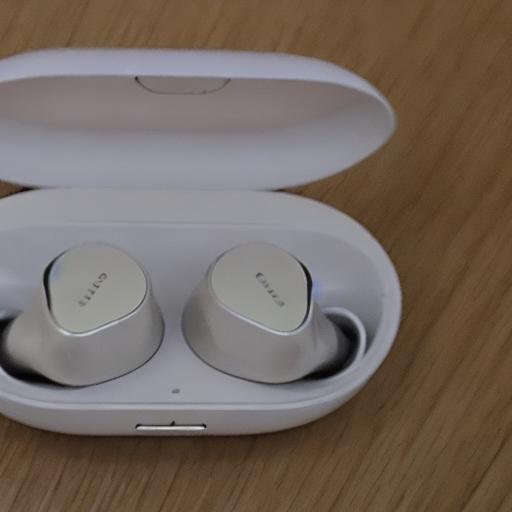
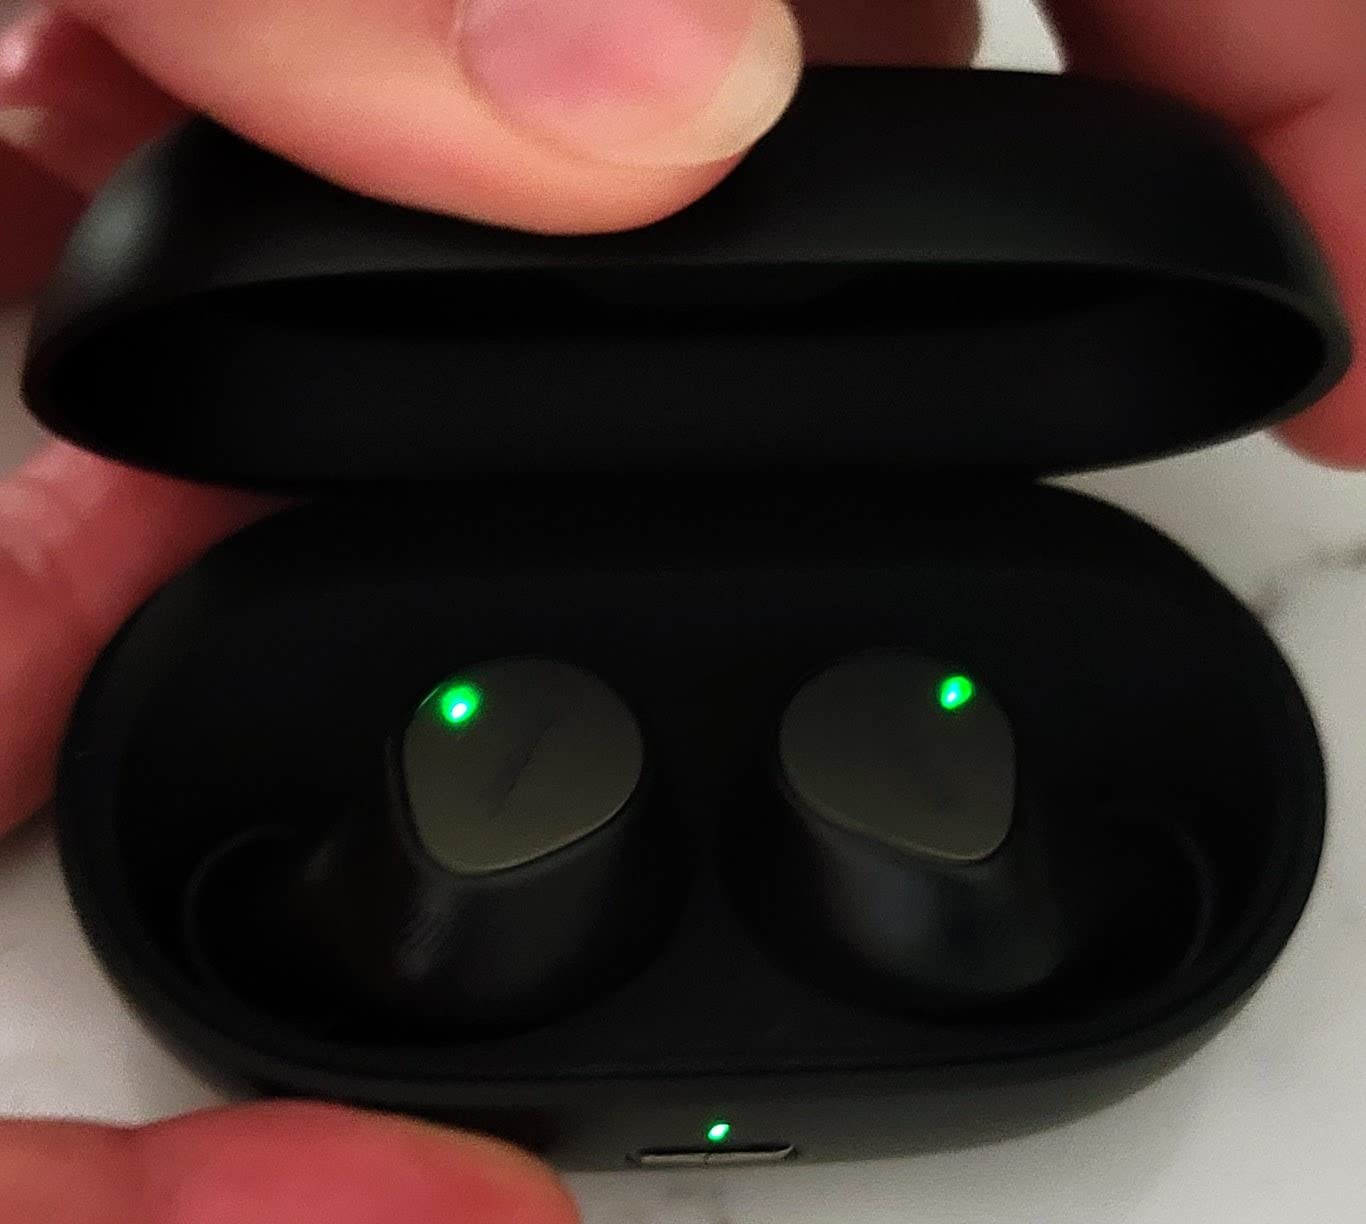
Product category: earbuds
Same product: no